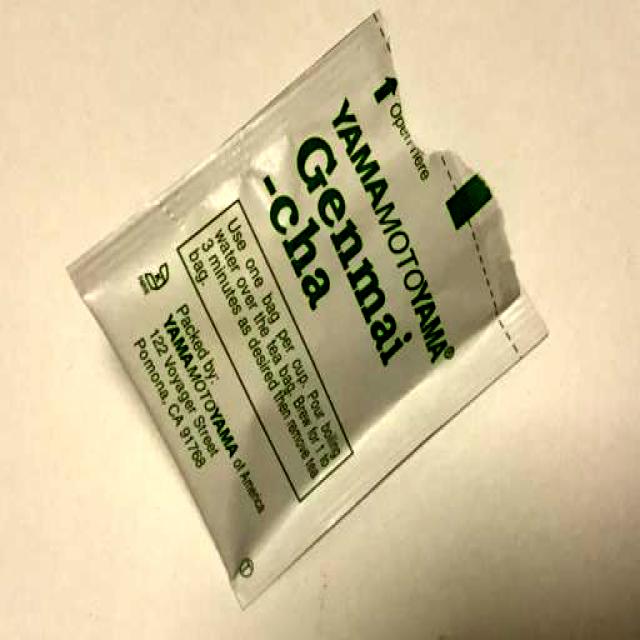
Label: Trash